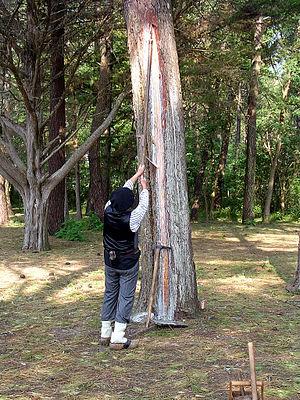
Mimizan est une commune du Sud-Ouest de la France, située dans le département des Landes en région Nouvelle-Aquitaine. Elle appartient au pays de Born.
La care ou carre est le nom donné dans les Landes de Gascogne à une entaille faite au tronc du pin maritime pour en extraire la résine lors du gemmage, pratiqué jusqu'au début des années 1990 en France.